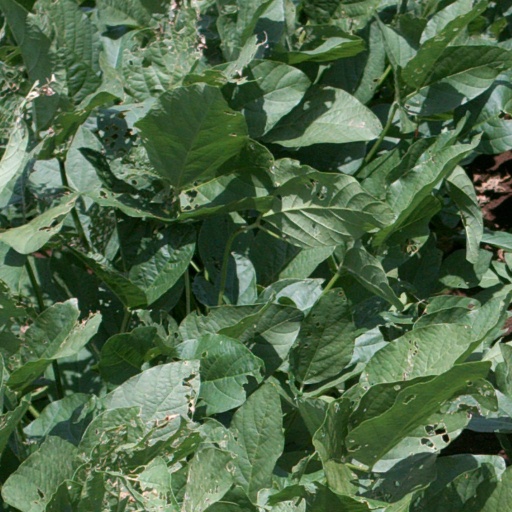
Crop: soybean